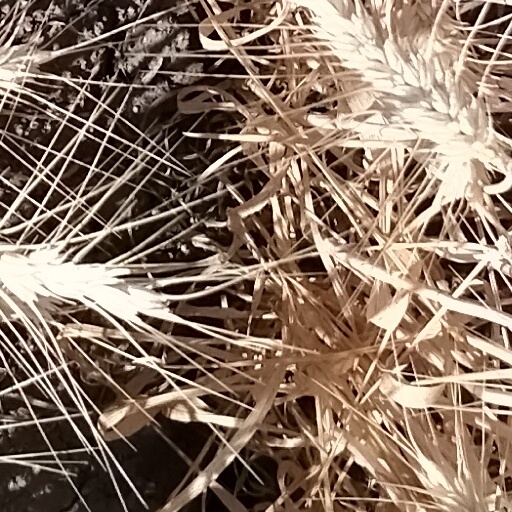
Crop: wheat